TCDD HT80000

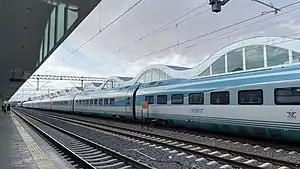
A TCDD HT80000 (Velaro TR) at the railway terminal in Eskişehir

All trains are fitted with ETCS. Siemens gained data on aerodynamics from Germany, China, Spain and Russia. A high roof from the middle portion of the end car was introduced, as it reduces sonic boom in tunnels, improves the driving friction and reduces exterior noise. Further aerodynamic improvements to the nose and spoiler means reduced CO emissions of 14 g/passenger-km. In comparison, the average CO emission of an aircraft with the same payload is 136 g/passenger-km.